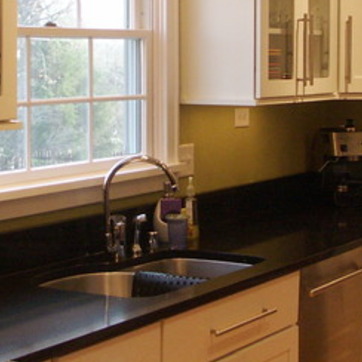
Material: metal